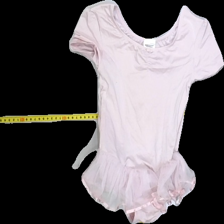
View: front
Type: Training top
Category: Children
Brand: Not in the list
Brand text on label: BODYZONE
Colors: Pink
Material: 100%nylon
Cut: C-collar, Tight
Size: 110
Season: All
Trend: Sports
Stains: Major
Smell: Minor
Price range: <50
Recommended usage: Export